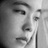
Emotion: neutral